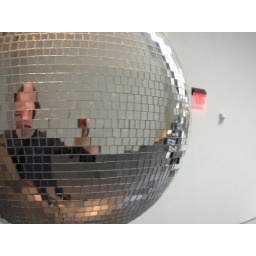
mirror ball in hadids cincinnati